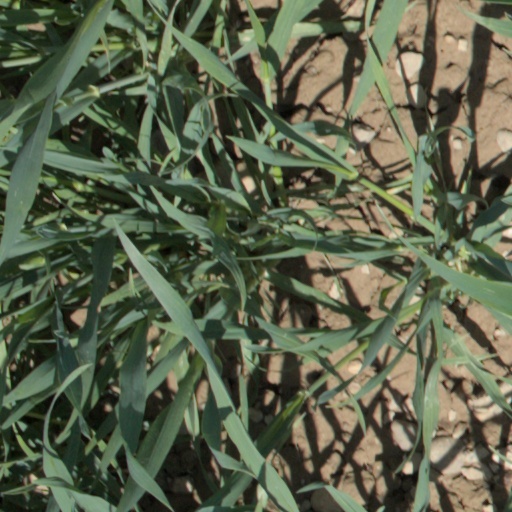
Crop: wheat